Suao Township

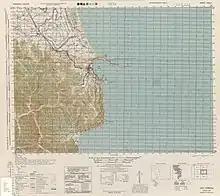
Map of Suao (labeled as Suō) and surrounding area (1944)

During Japanese rule, the area was established as , Suō District, Taihoku Prefecture.